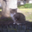
Label: cat